Koji Kanemoto

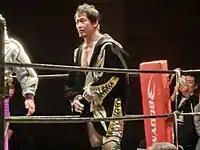
Kanemoto in 2019.

On June 14, 2009, Kanemoto forced Prince Devitt to submit to his trademark Ankle Lock, winning the Best of the Super Juniors tournament for the third time, becoming only the second man to do so. On May 8, 2010, Kanemoto and El Samurai defeated Apollo 55 (Prince Devitt and Ryusuke Taguchi) in the finals of an eight team tournament to win the IWGP Junior Heavyweight Tag Team Championship. Just over two months later, on July 19, Kanemoto and El Samurai lost the Junior Heavyweight Tag Team Championship to Devitt and Taguchi. On August 22 Kanemoto and Tiger Mask IV took part in a Pro Wrestling Noah event and defeated Ricky Marvin and Taiji Ishimori to win Noah's GHC Junior Heavyweight Tag Team Championship. They would lose the title to Atsushi Aoki and Naomichi Marufuji on December 24, 2010.